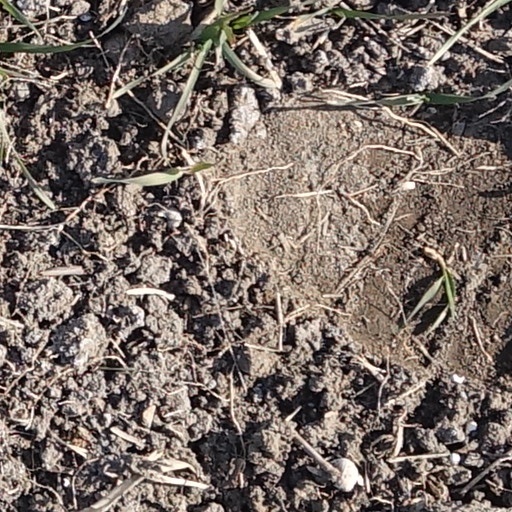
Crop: wheat